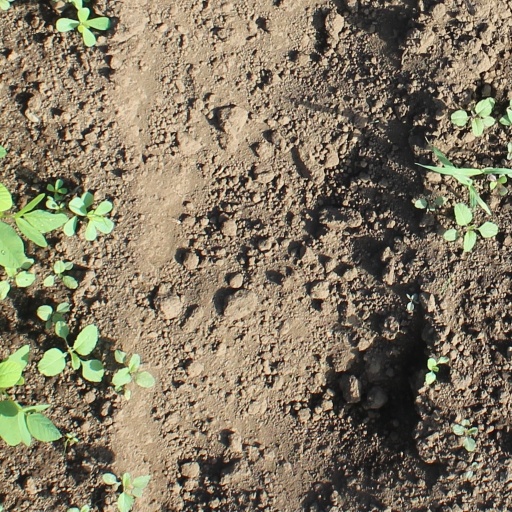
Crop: soybean